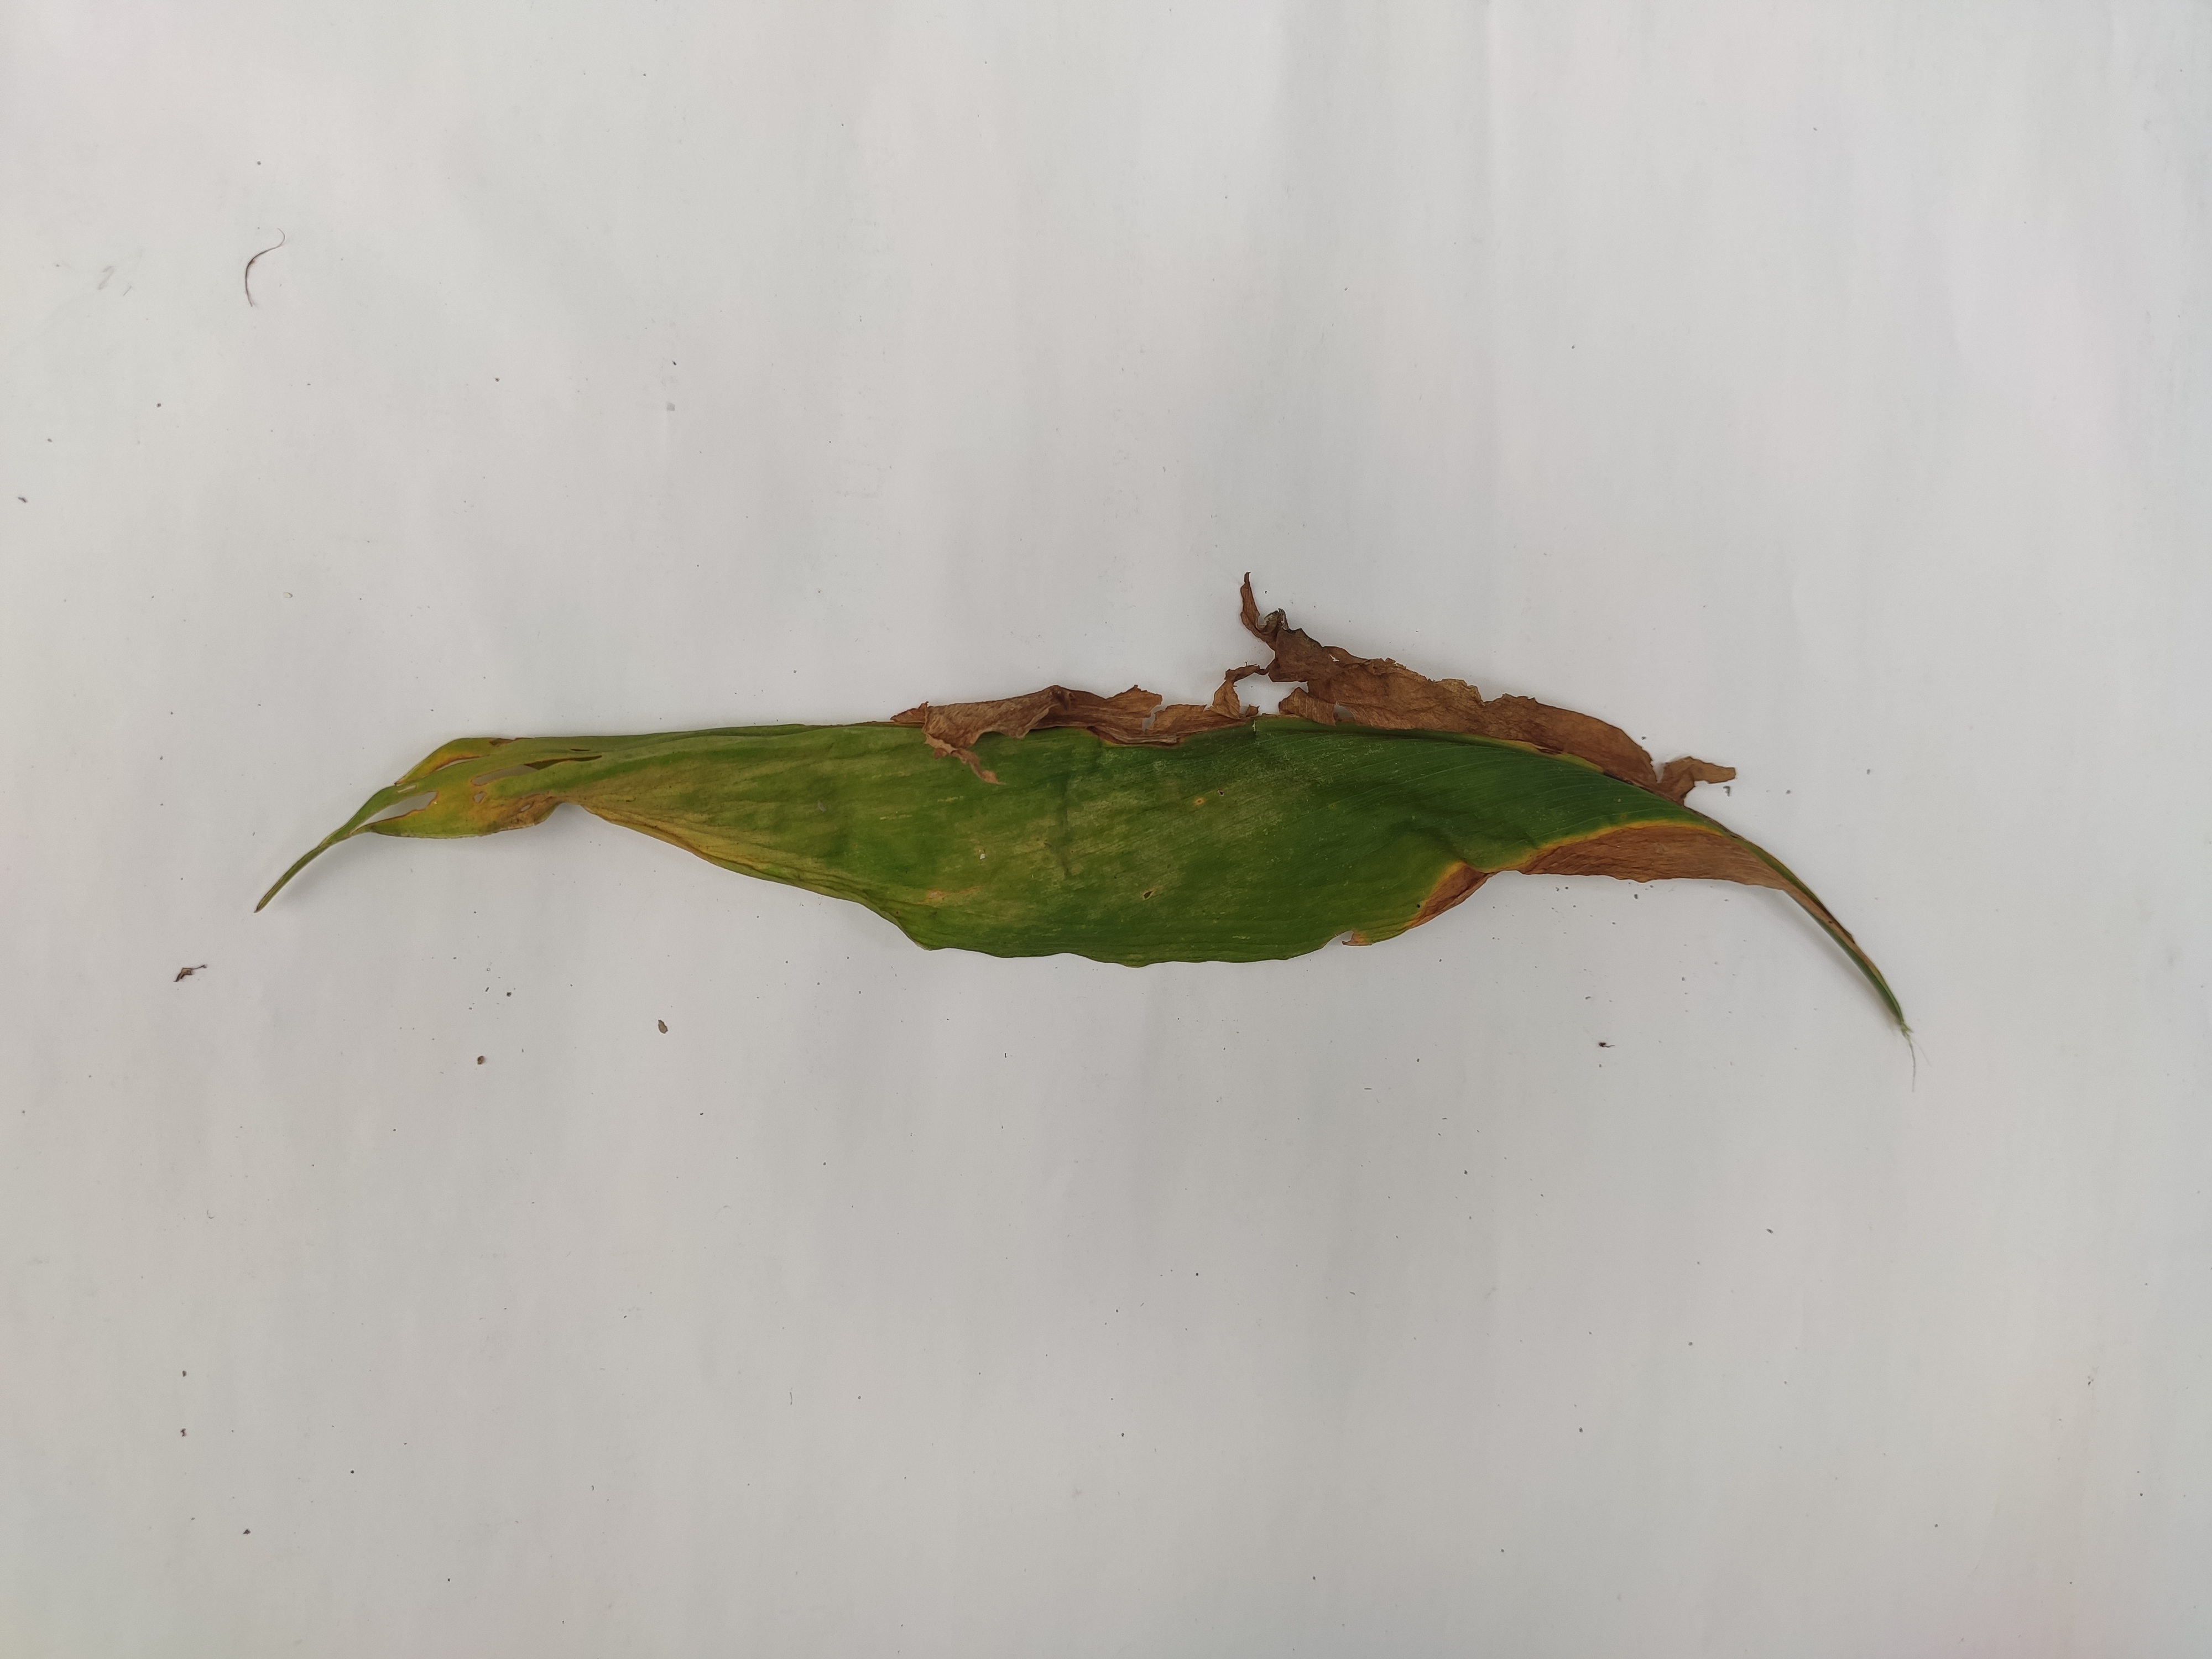
Label: Blotch